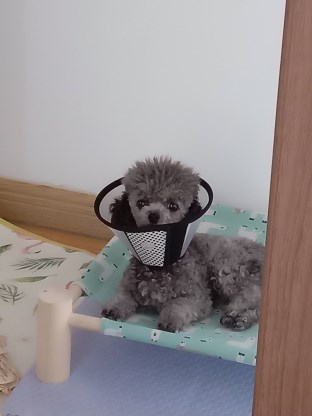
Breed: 2925-n000114-toy_poodle